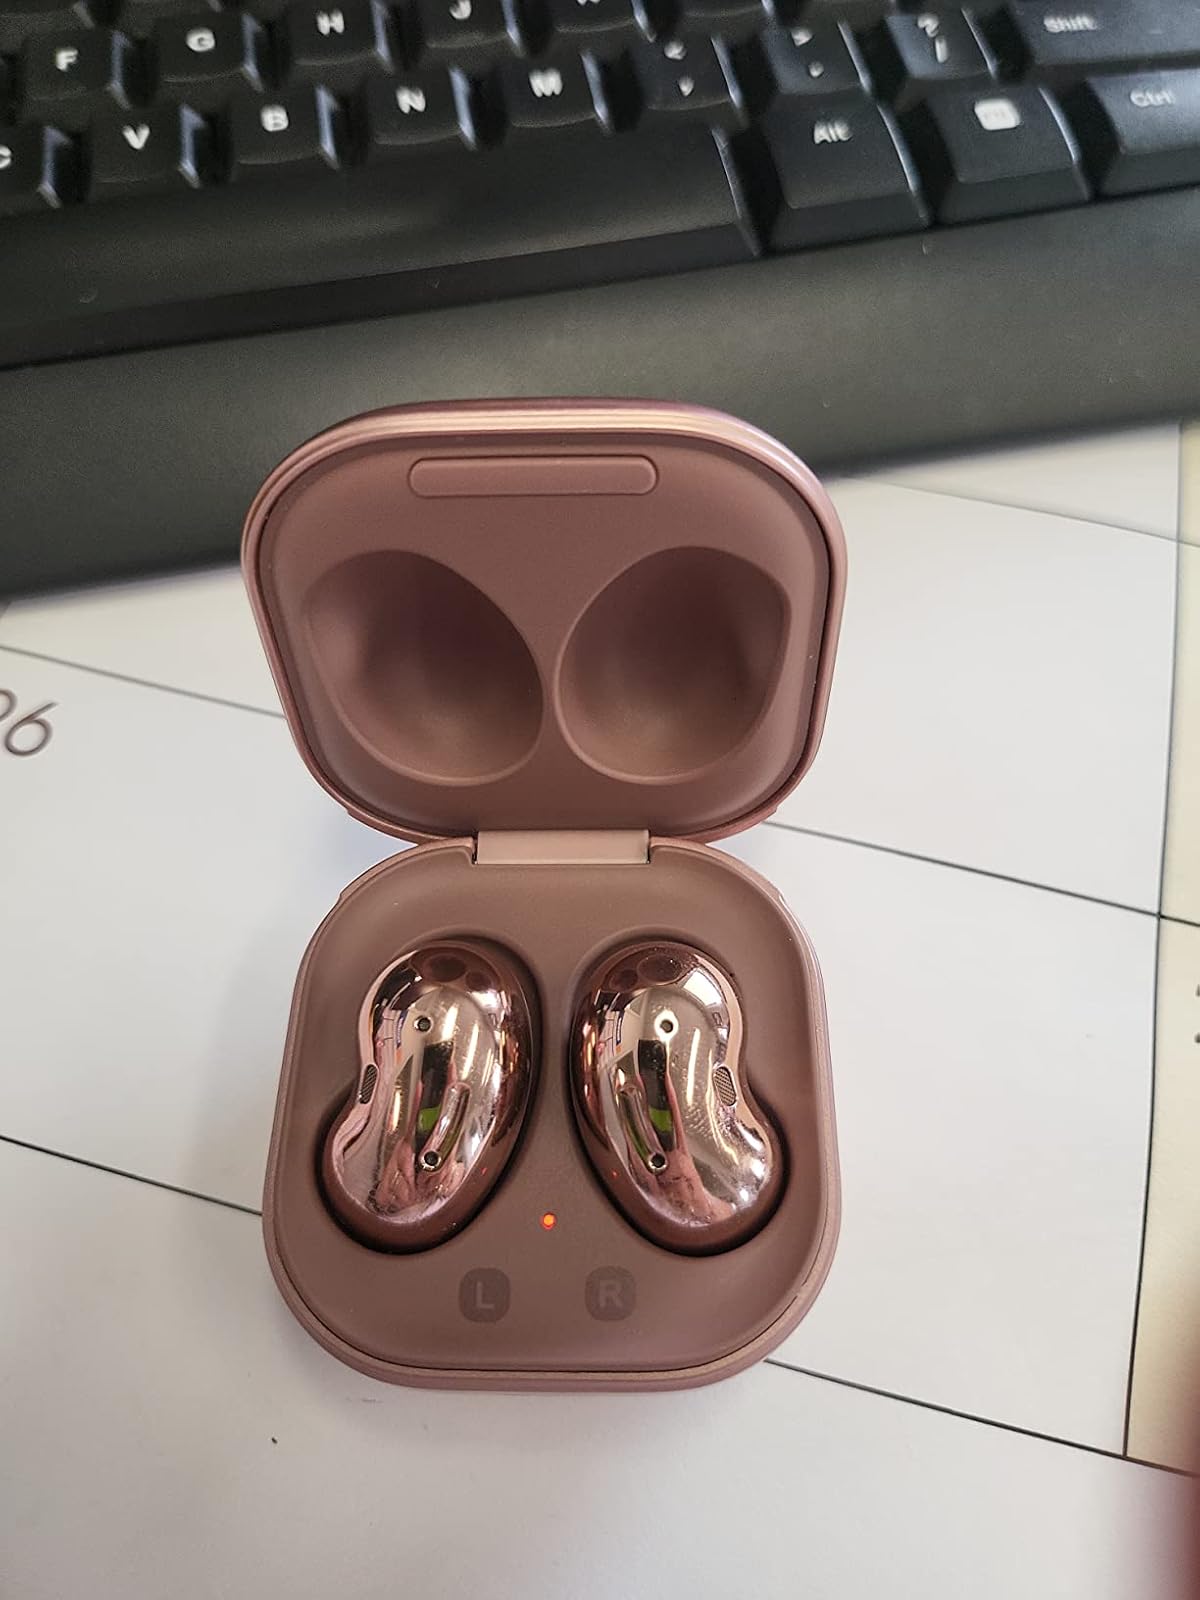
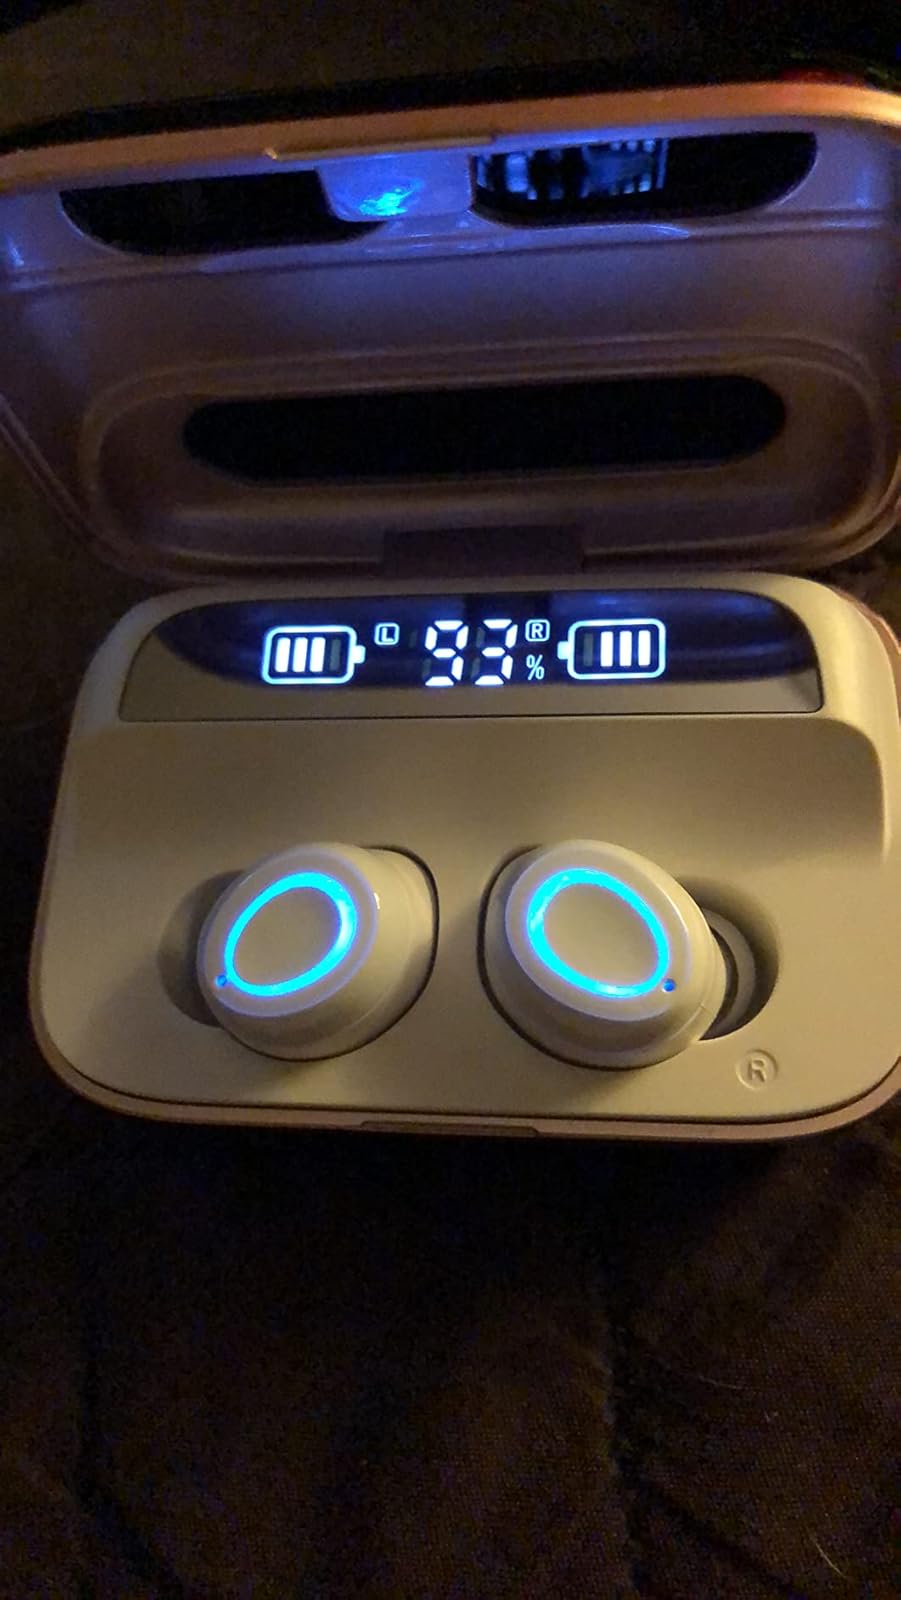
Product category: earbuds
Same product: no